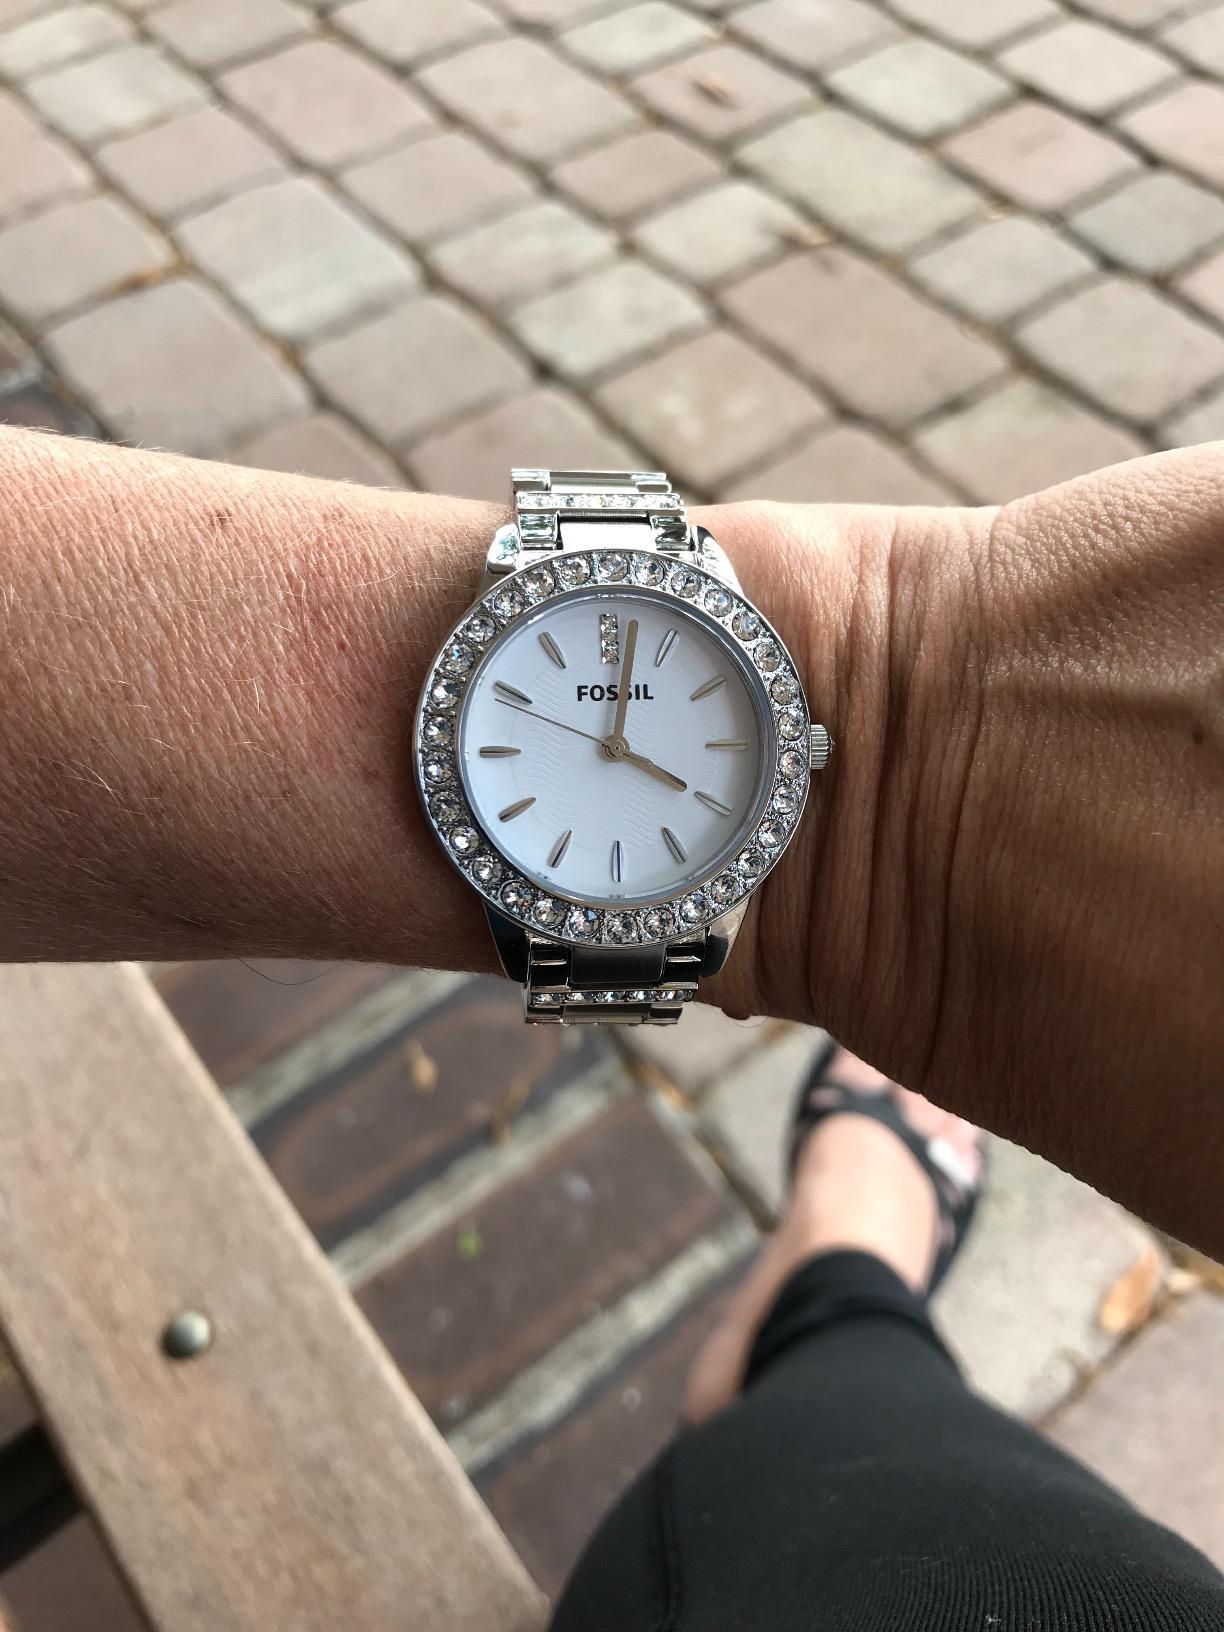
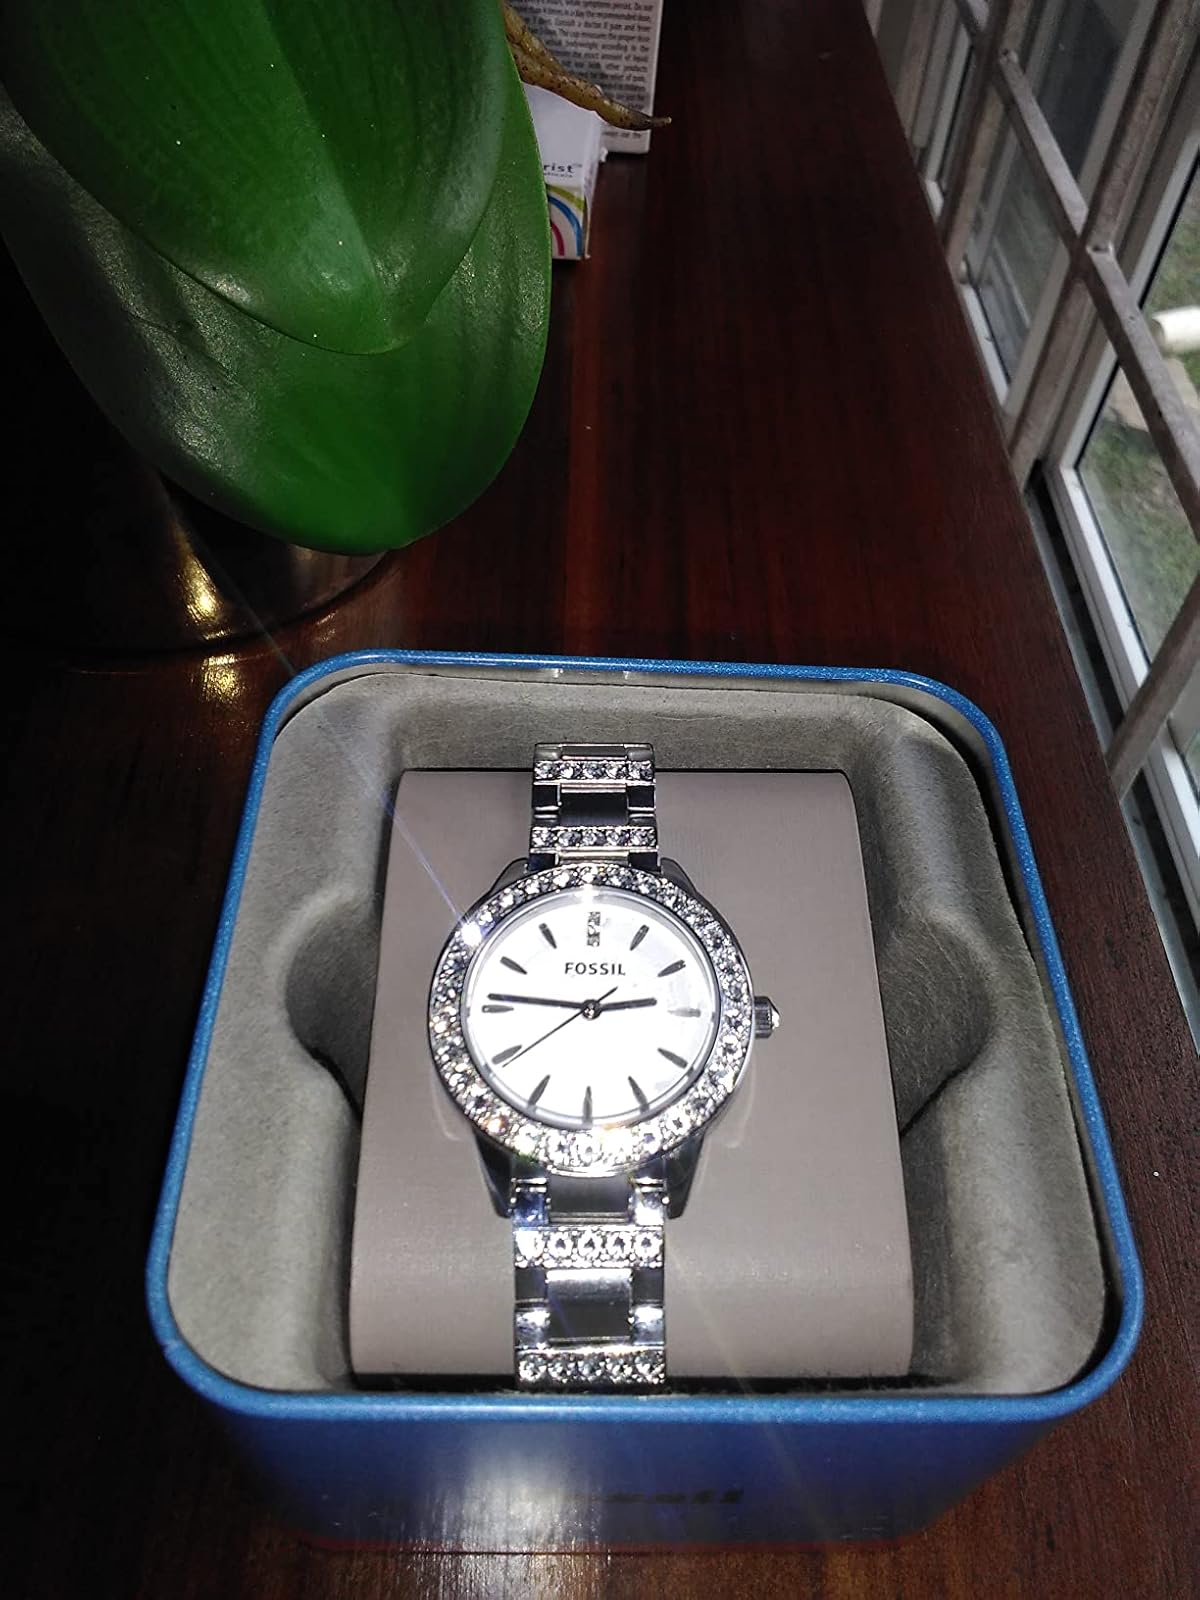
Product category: accessories_watch
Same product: yes